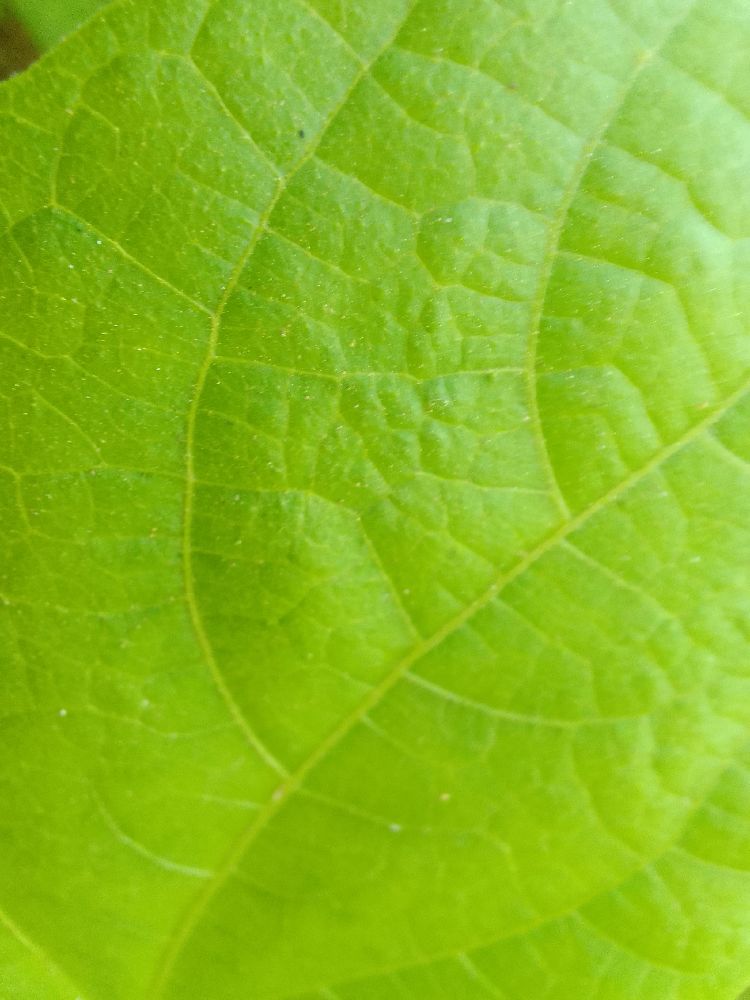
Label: healthy